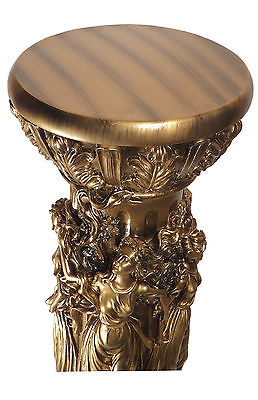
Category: table